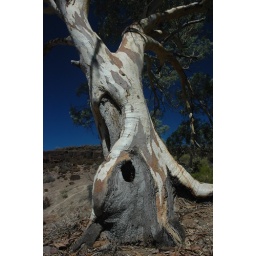
grand old river red gum in the flinders ranges